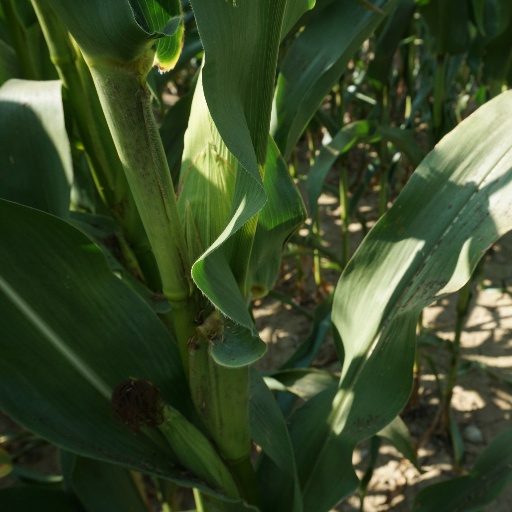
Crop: maize; corn